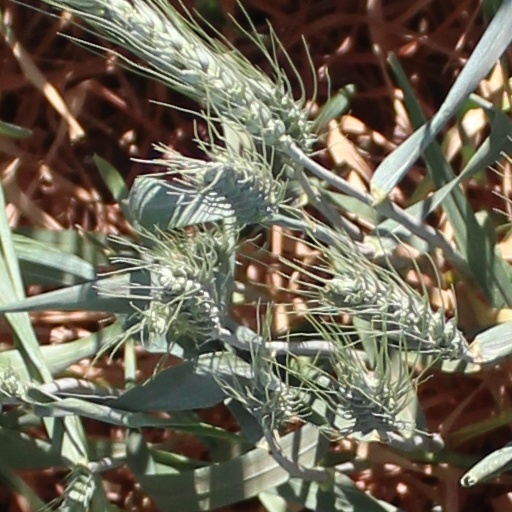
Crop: wheat